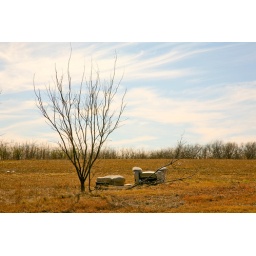
Abandoned chair in a field near the UNT Discovery Park.